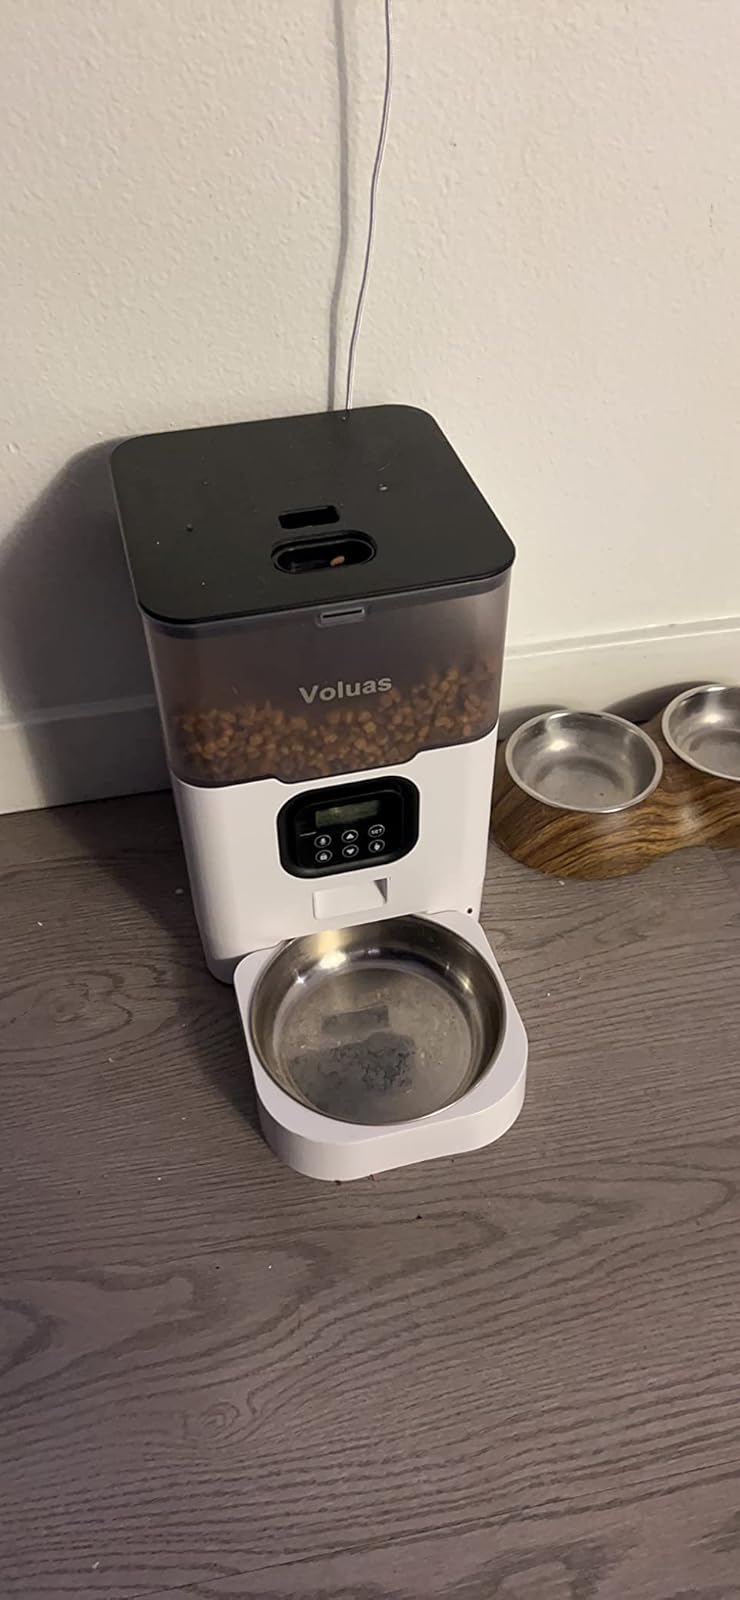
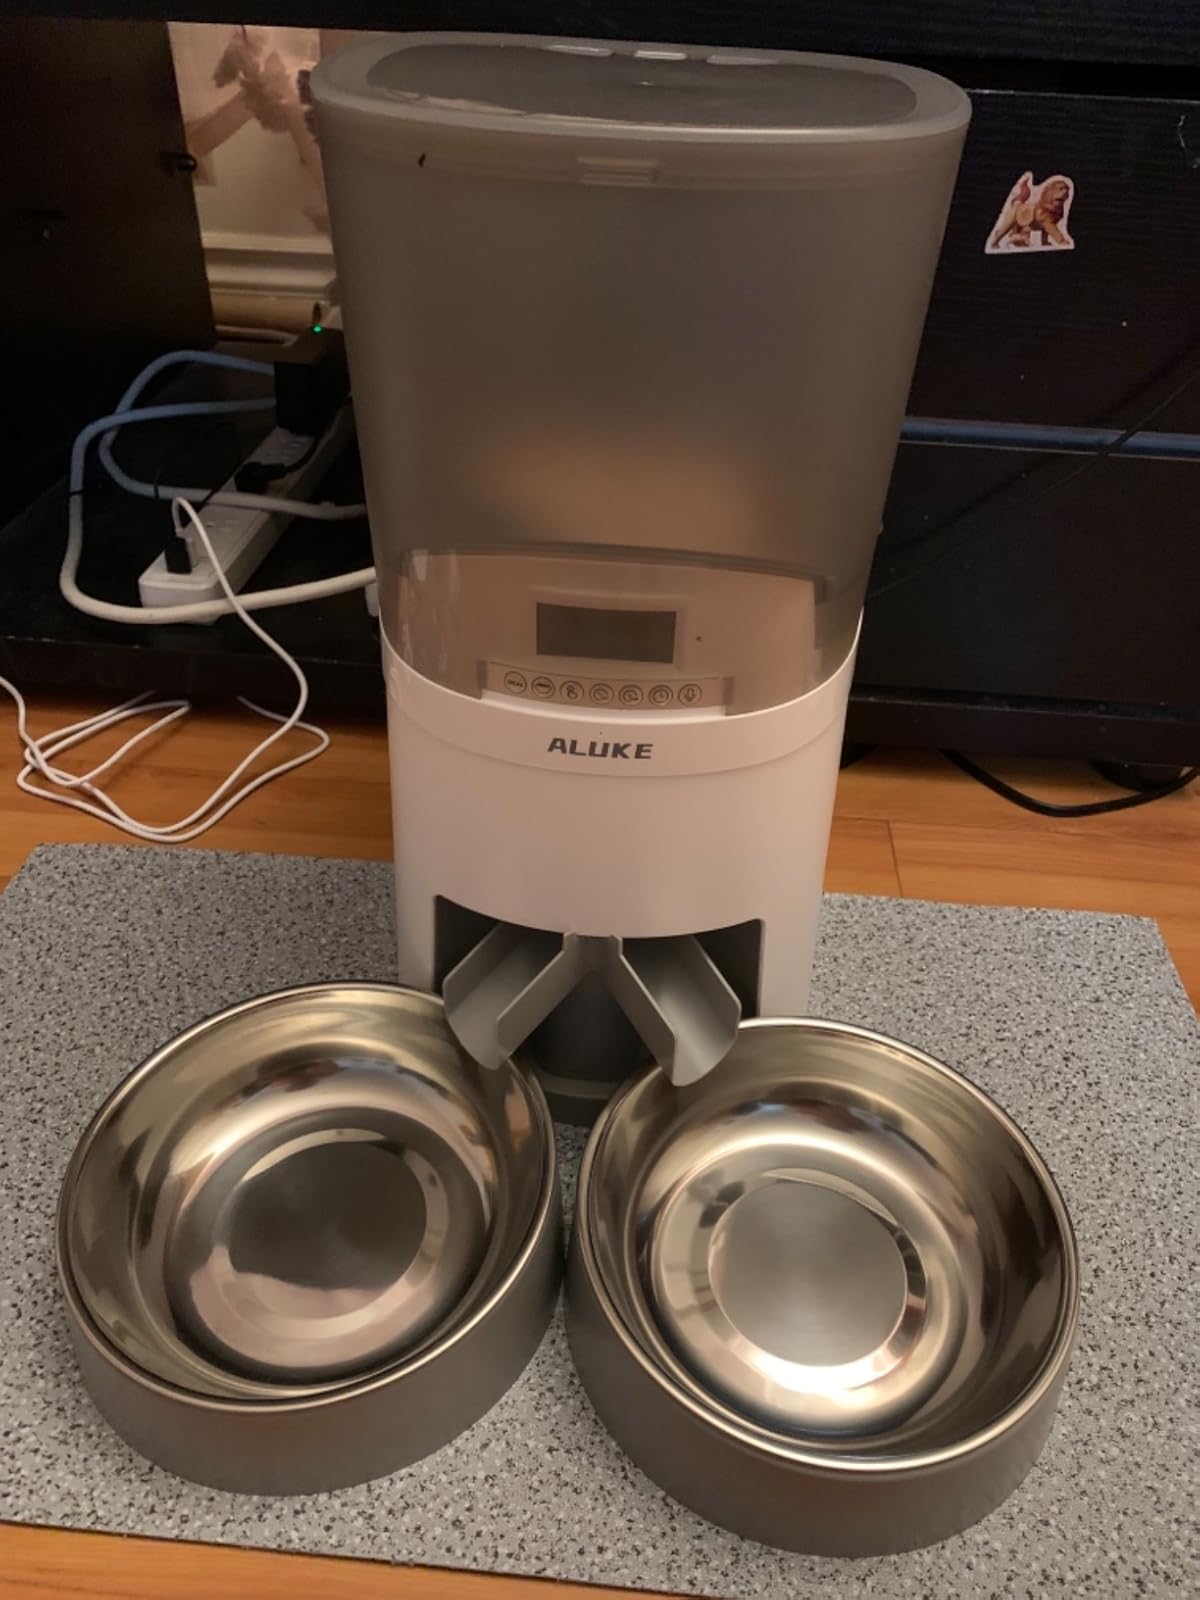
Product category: items_feeder
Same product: no